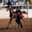
Label: horse